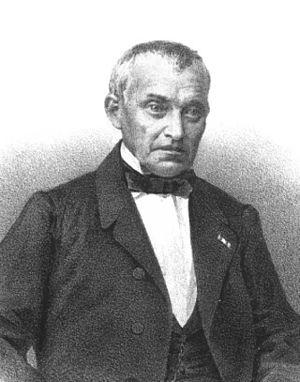
Johann Heinrich von Mädler est un astronome allemand.